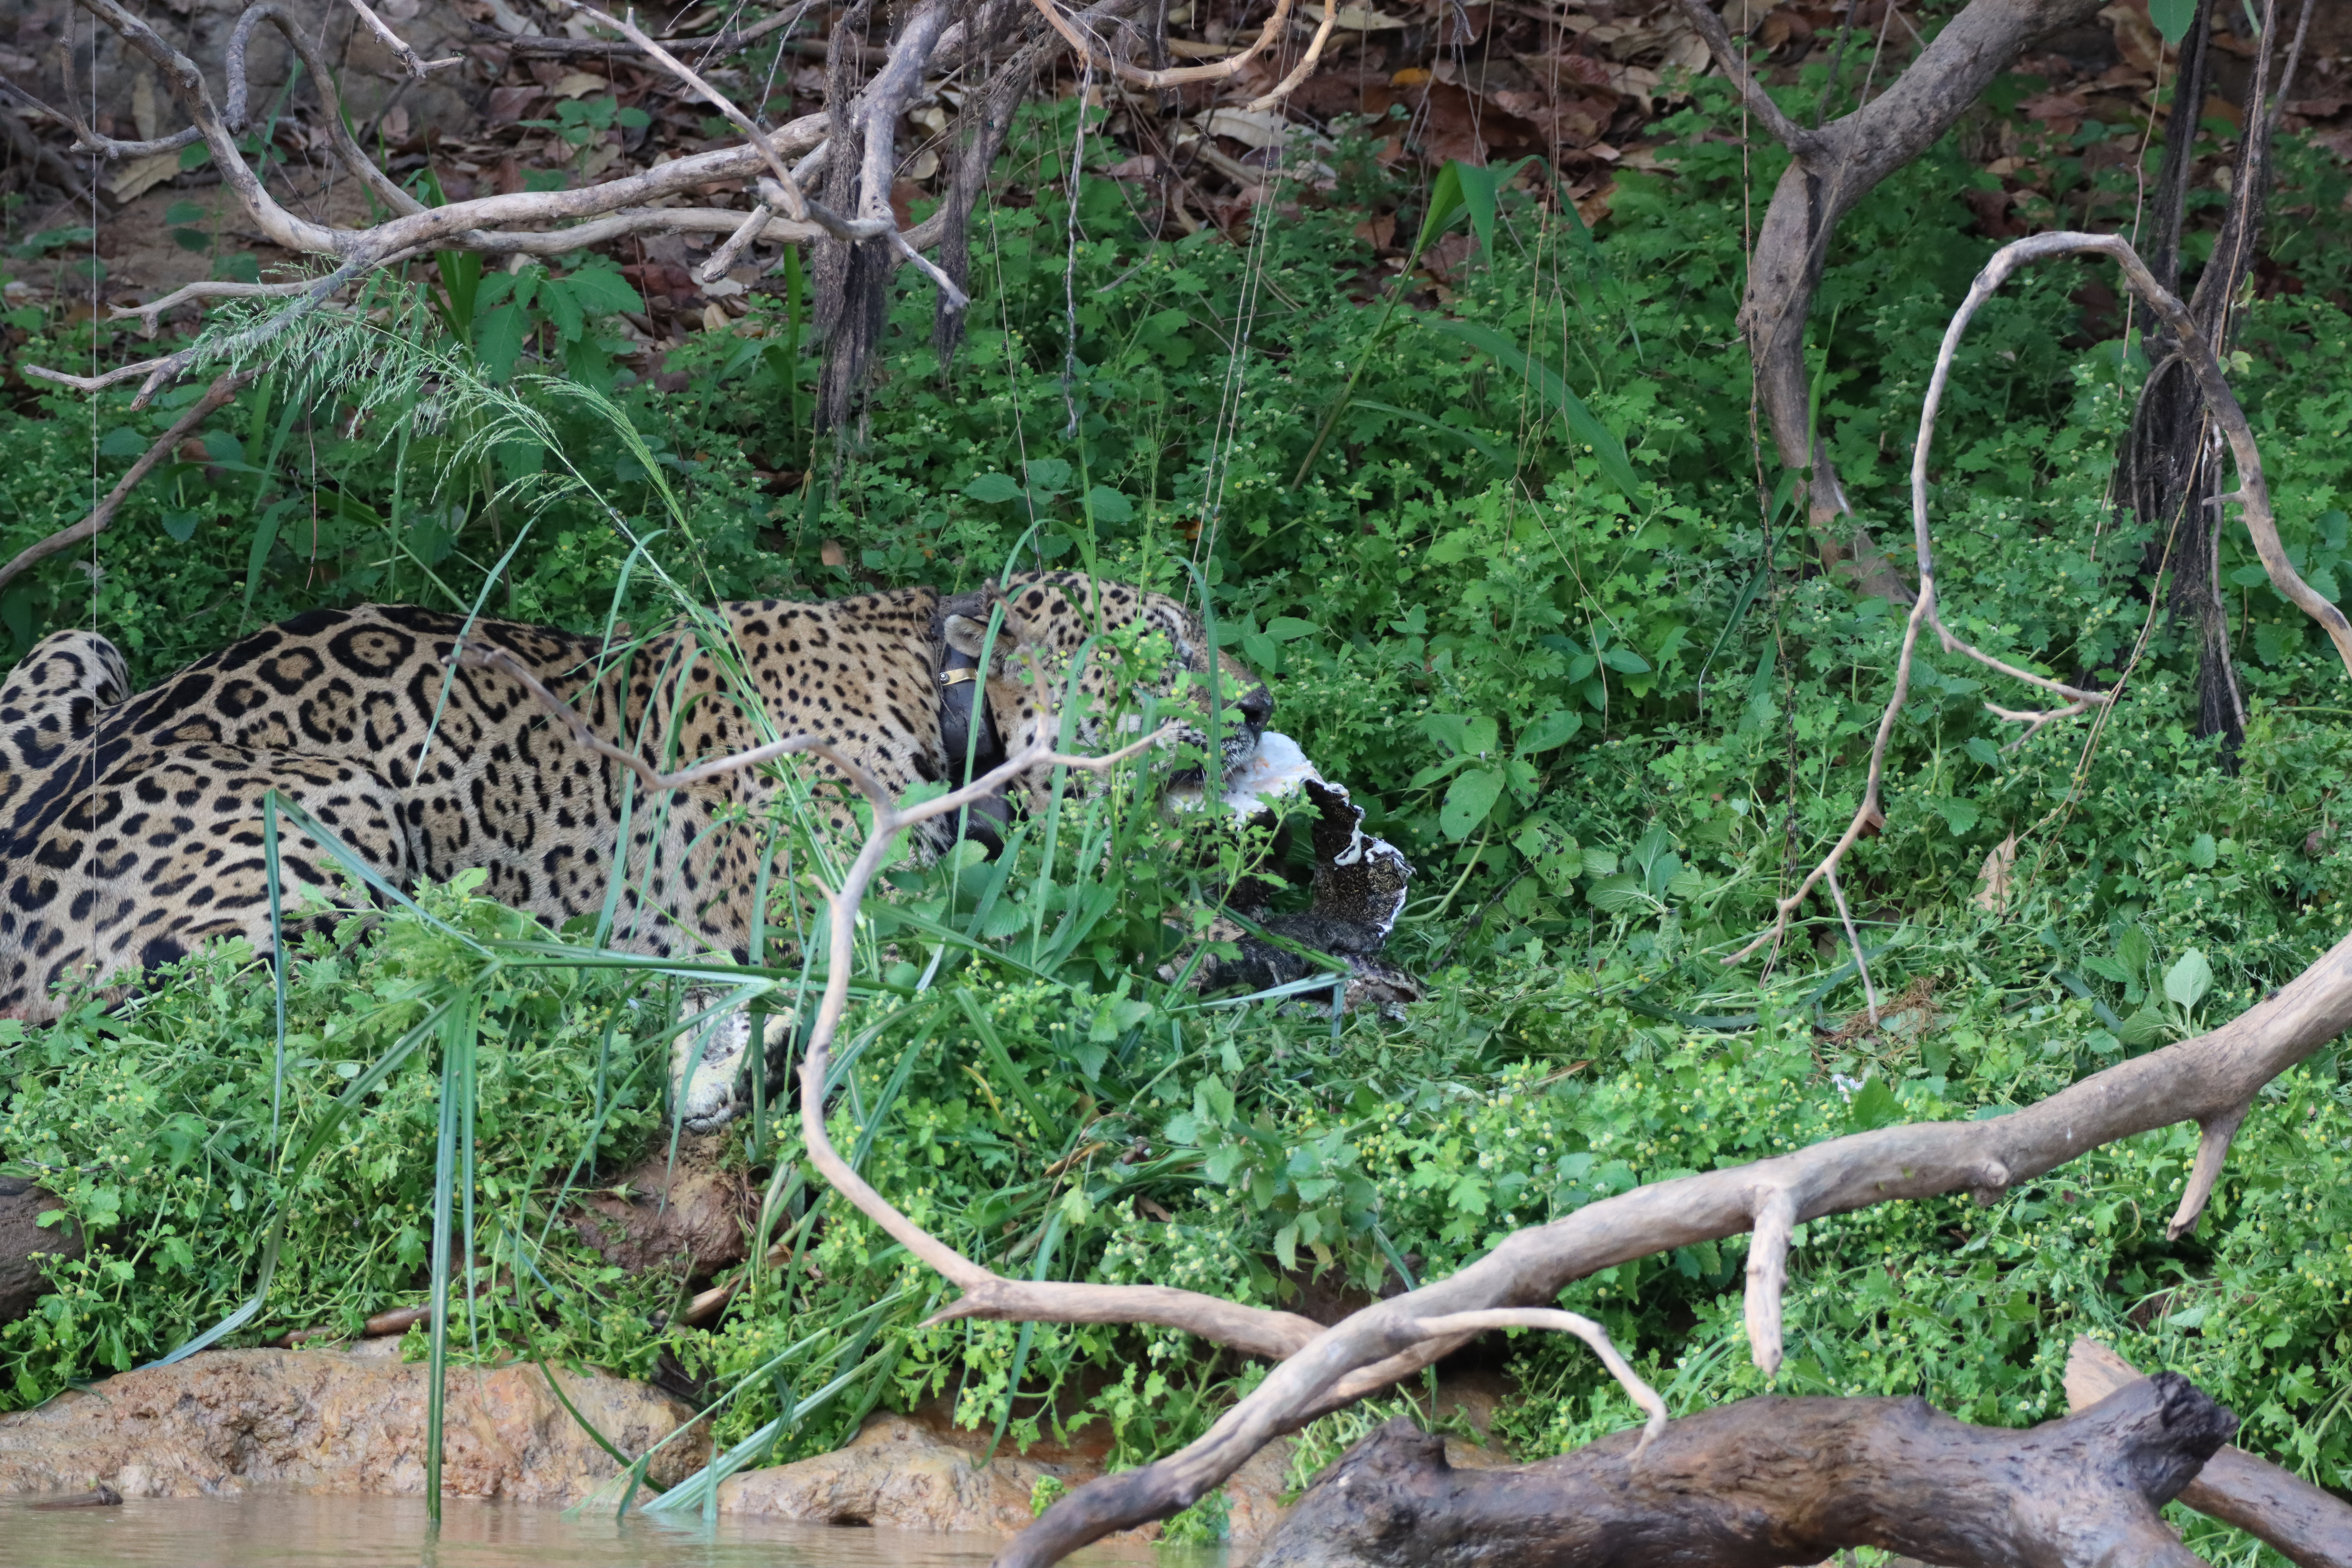
Jaguar: Ousado